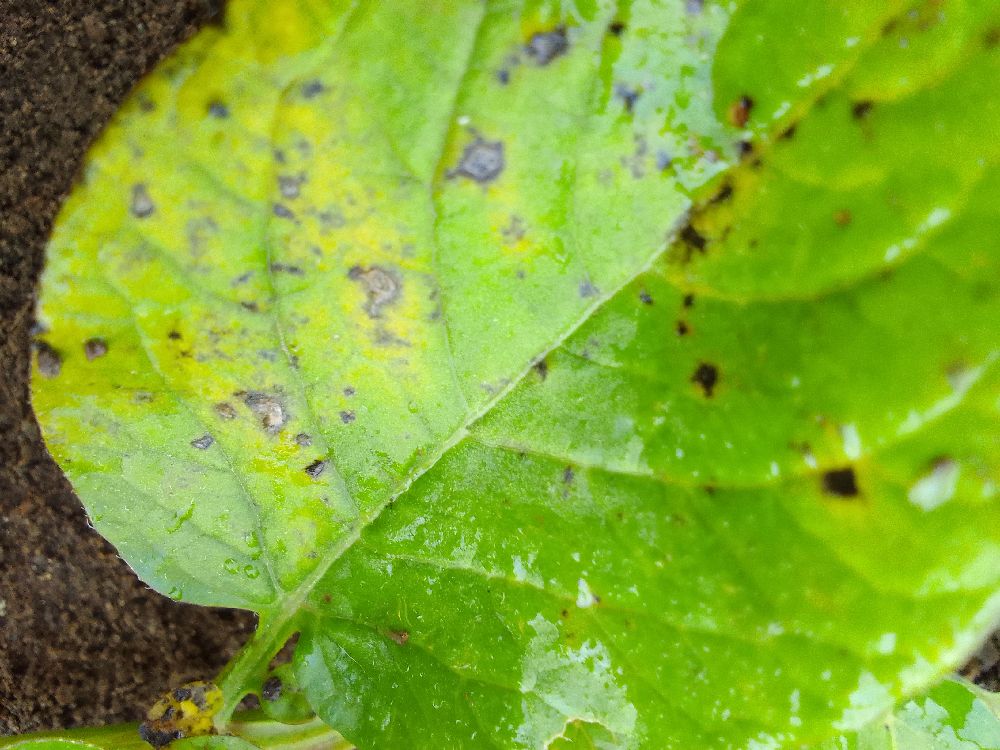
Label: Early blight